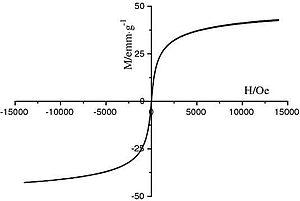
Aimantation d'un matériau superparamagnétique
L’effet Néel apparaît lorsqu’un matériau superparamagnétique placé à l’intérieur d’une bobine conductrice est soumis à des champs magnétiques de fréquences différentes. La non-linéarité du matériau superparamagnétique agit comme un mélangeur de fréquences. La tension mesurée aux bornes de la bobine comprend alors plusieurs composantes fréquentielles, non seulement aux fréquences d’origine, mais aussi à certaines de leurs combinaisons linéaires. Ainsi, la transposition en fréquence du champ à mesurer permet de détecter un champ produit par un courant continu avec une simple bobine.